Amadeo Salvo

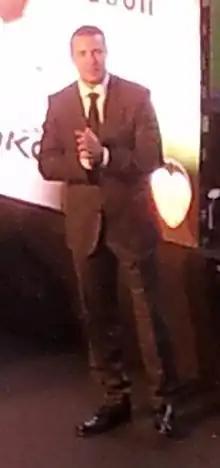
Amadeo Salvo

Amadeo Salvo Lillo (born 31 March 1967) is a Spanish businessman and football executive. He was the president of Valencia CF from 2013 to 2015, and founded UD Ibiza in 2015.